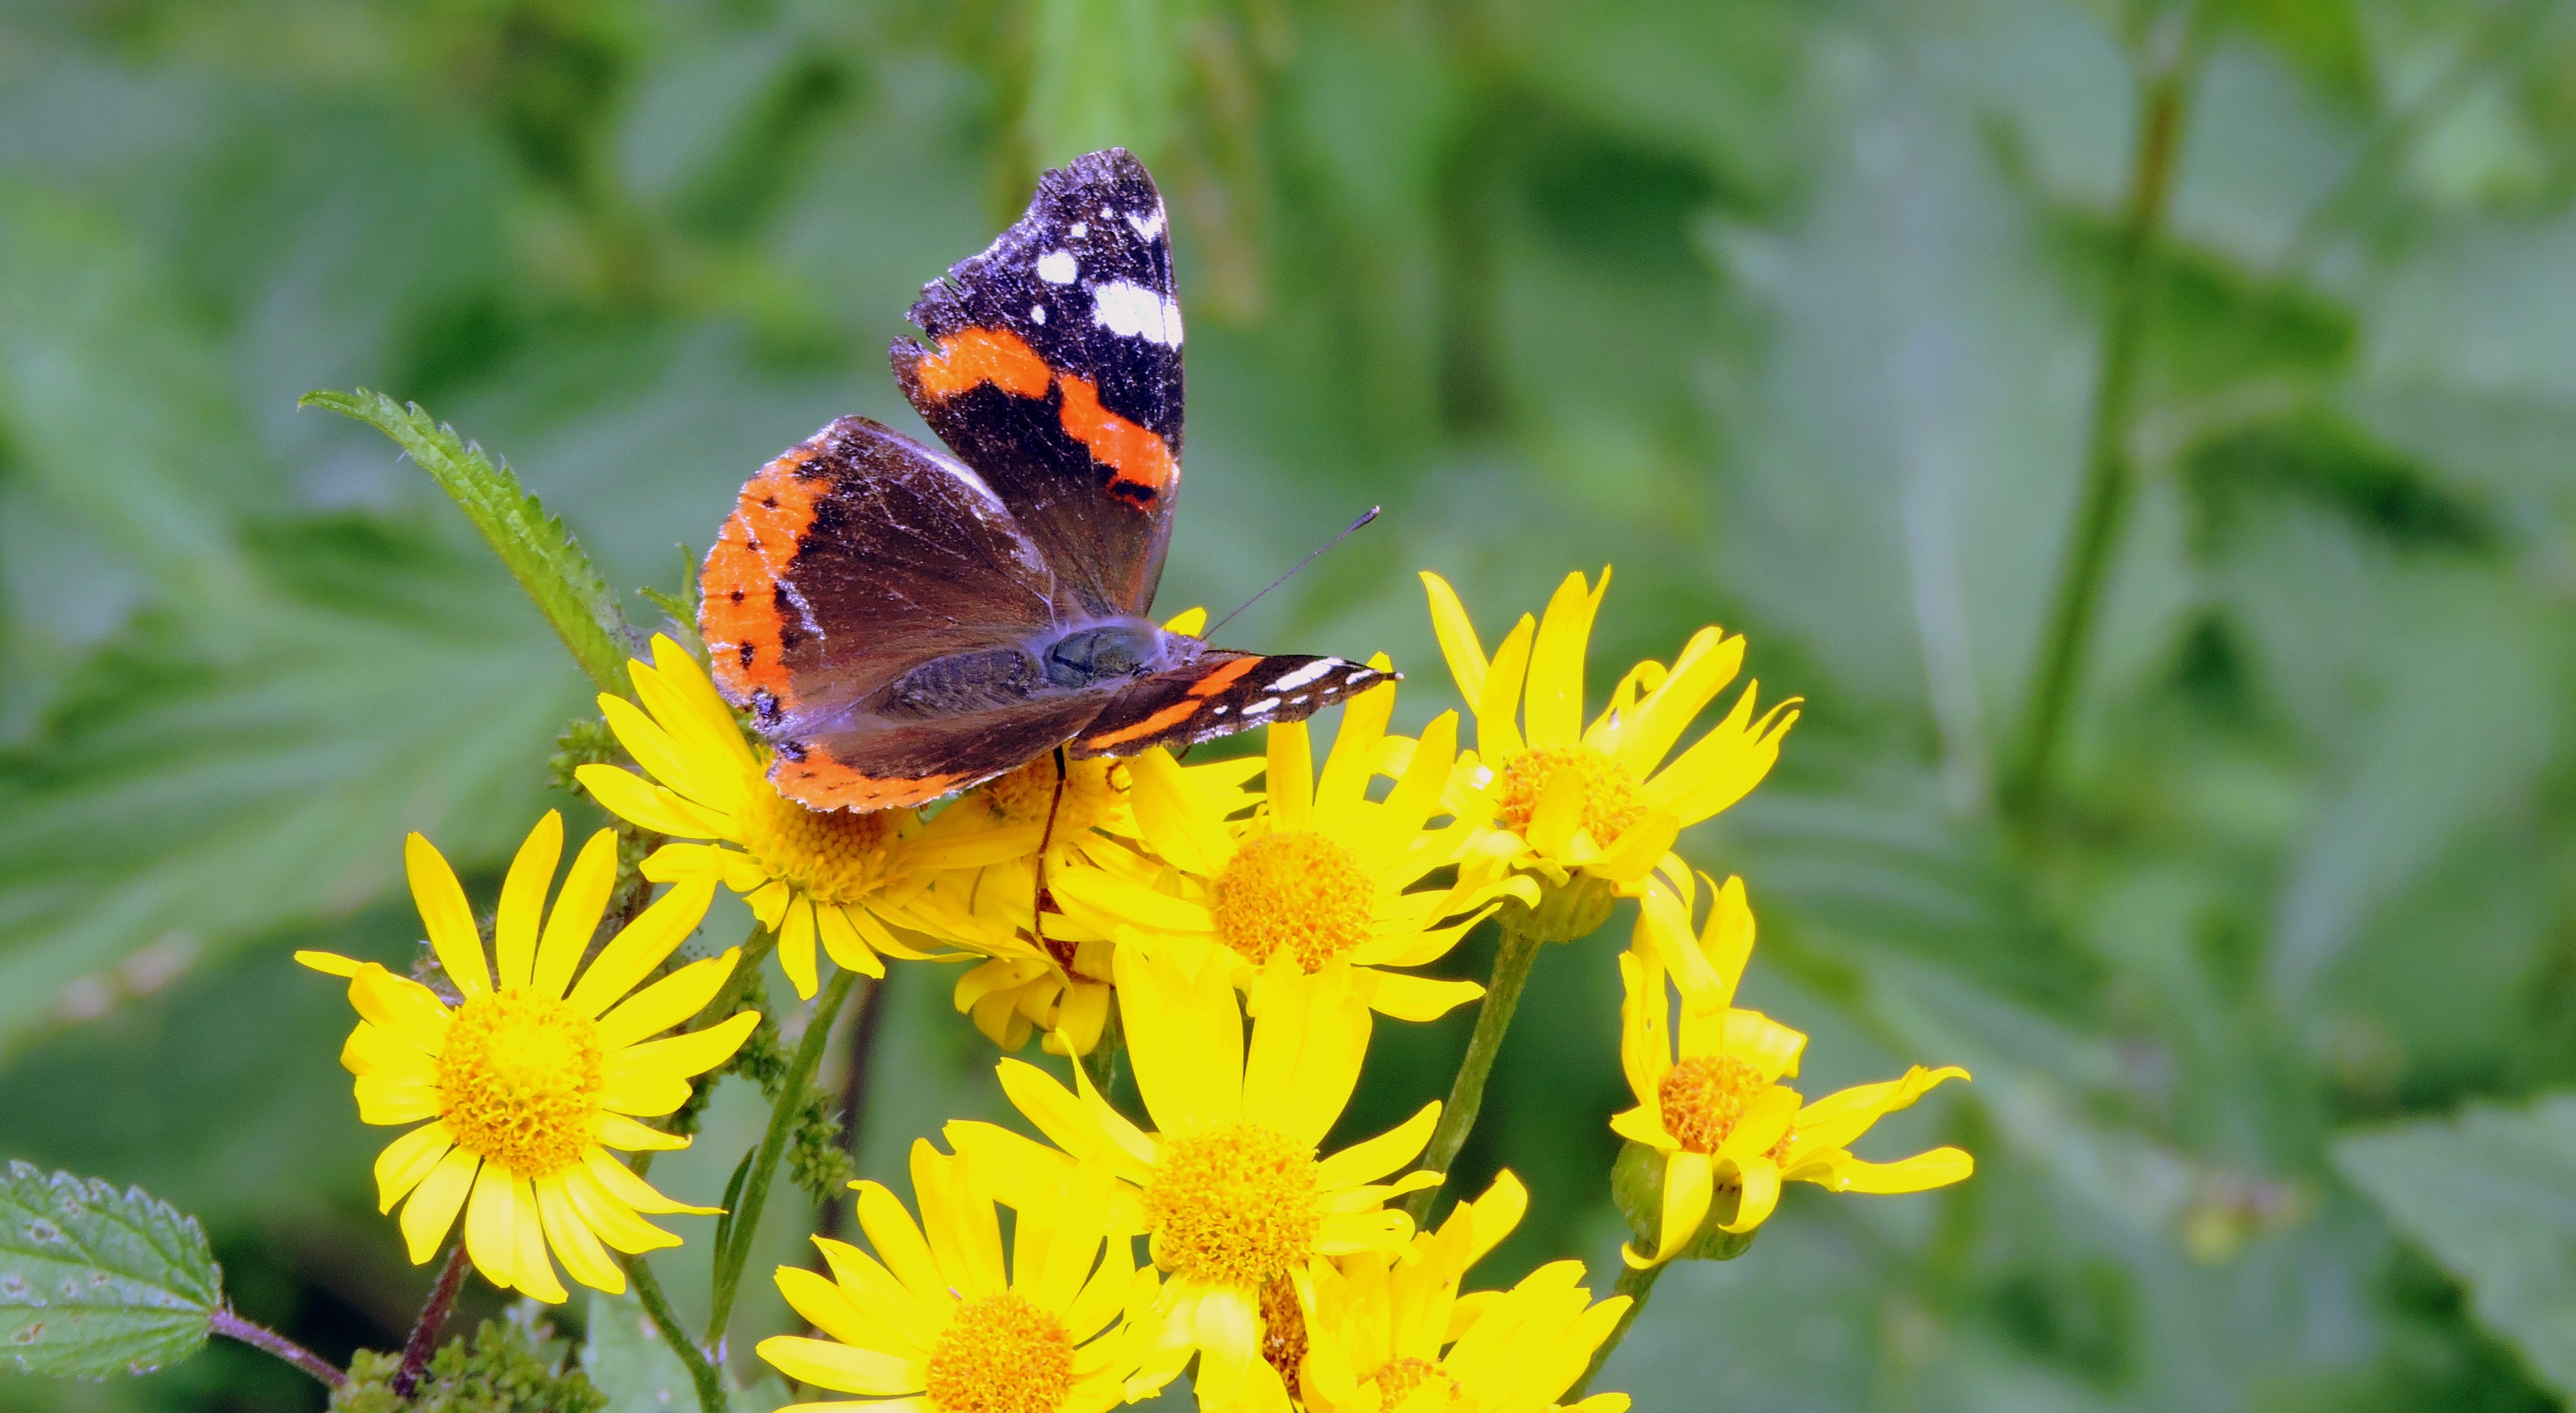
nature, plant, meadow, prairie, flower, wildlife, insect, botany, butterfly, yellow, flora, fauna, invertebrate, wildflower, flowers, bee, beauty, butterflies, nectar, macro photography, honey bee, butterfly on flower, pollinator, moths and butterflies